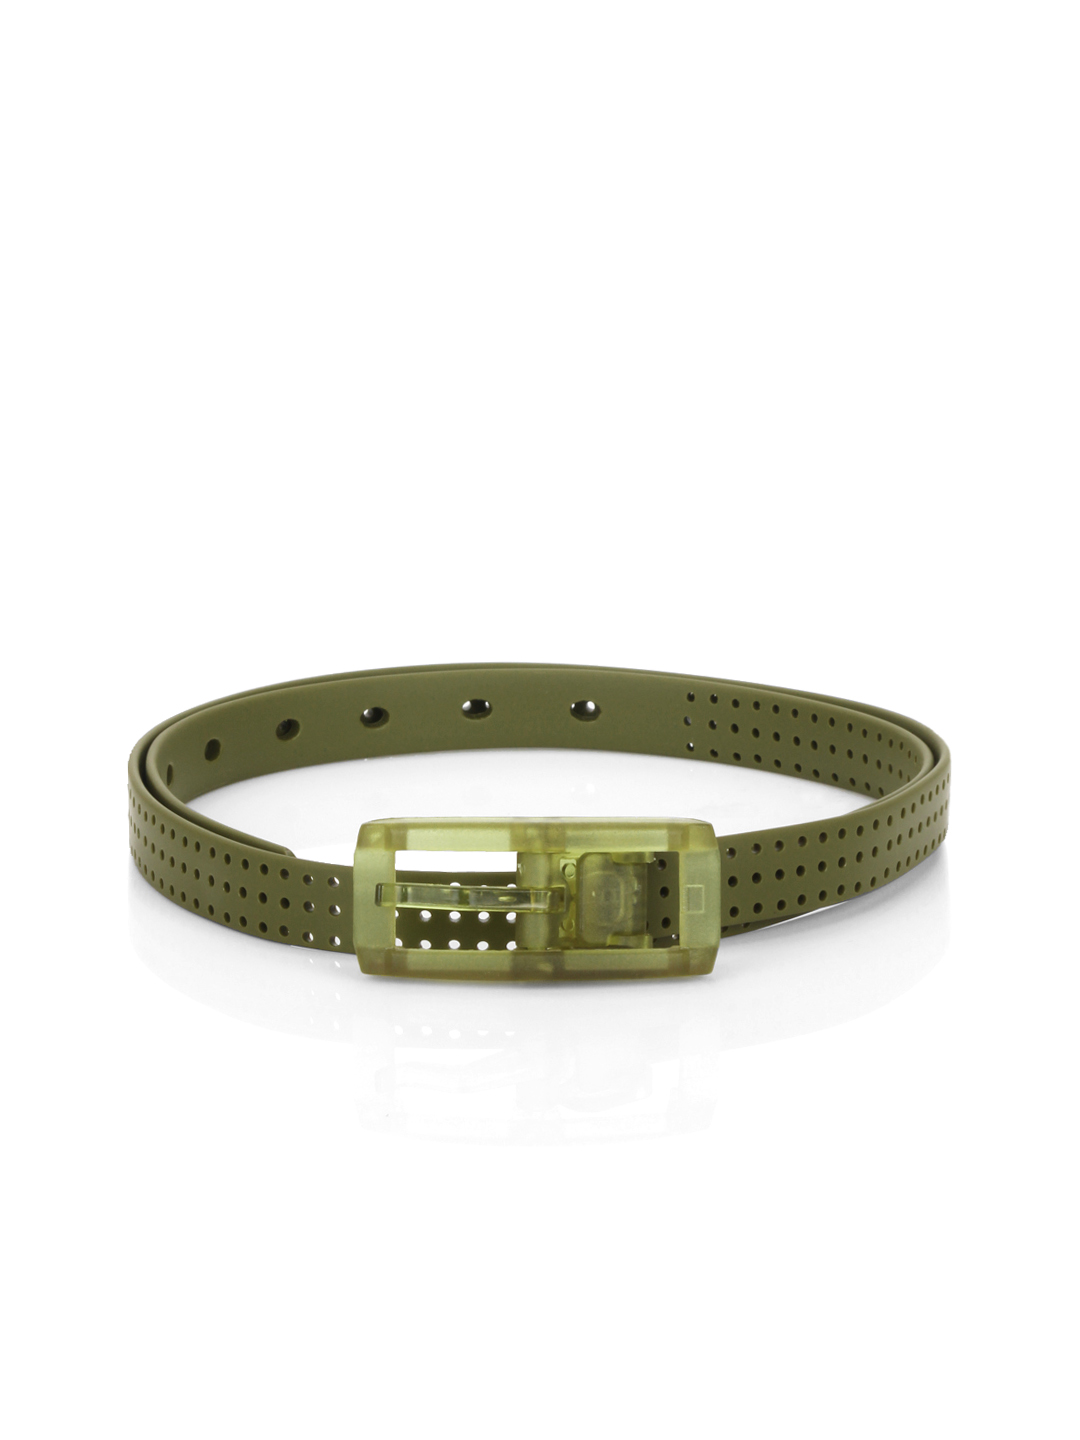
Lino Perros Women Green Belt
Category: Accessories / Belts / Belts
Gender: Women
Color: Green
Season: Summer 2012
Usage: Casual